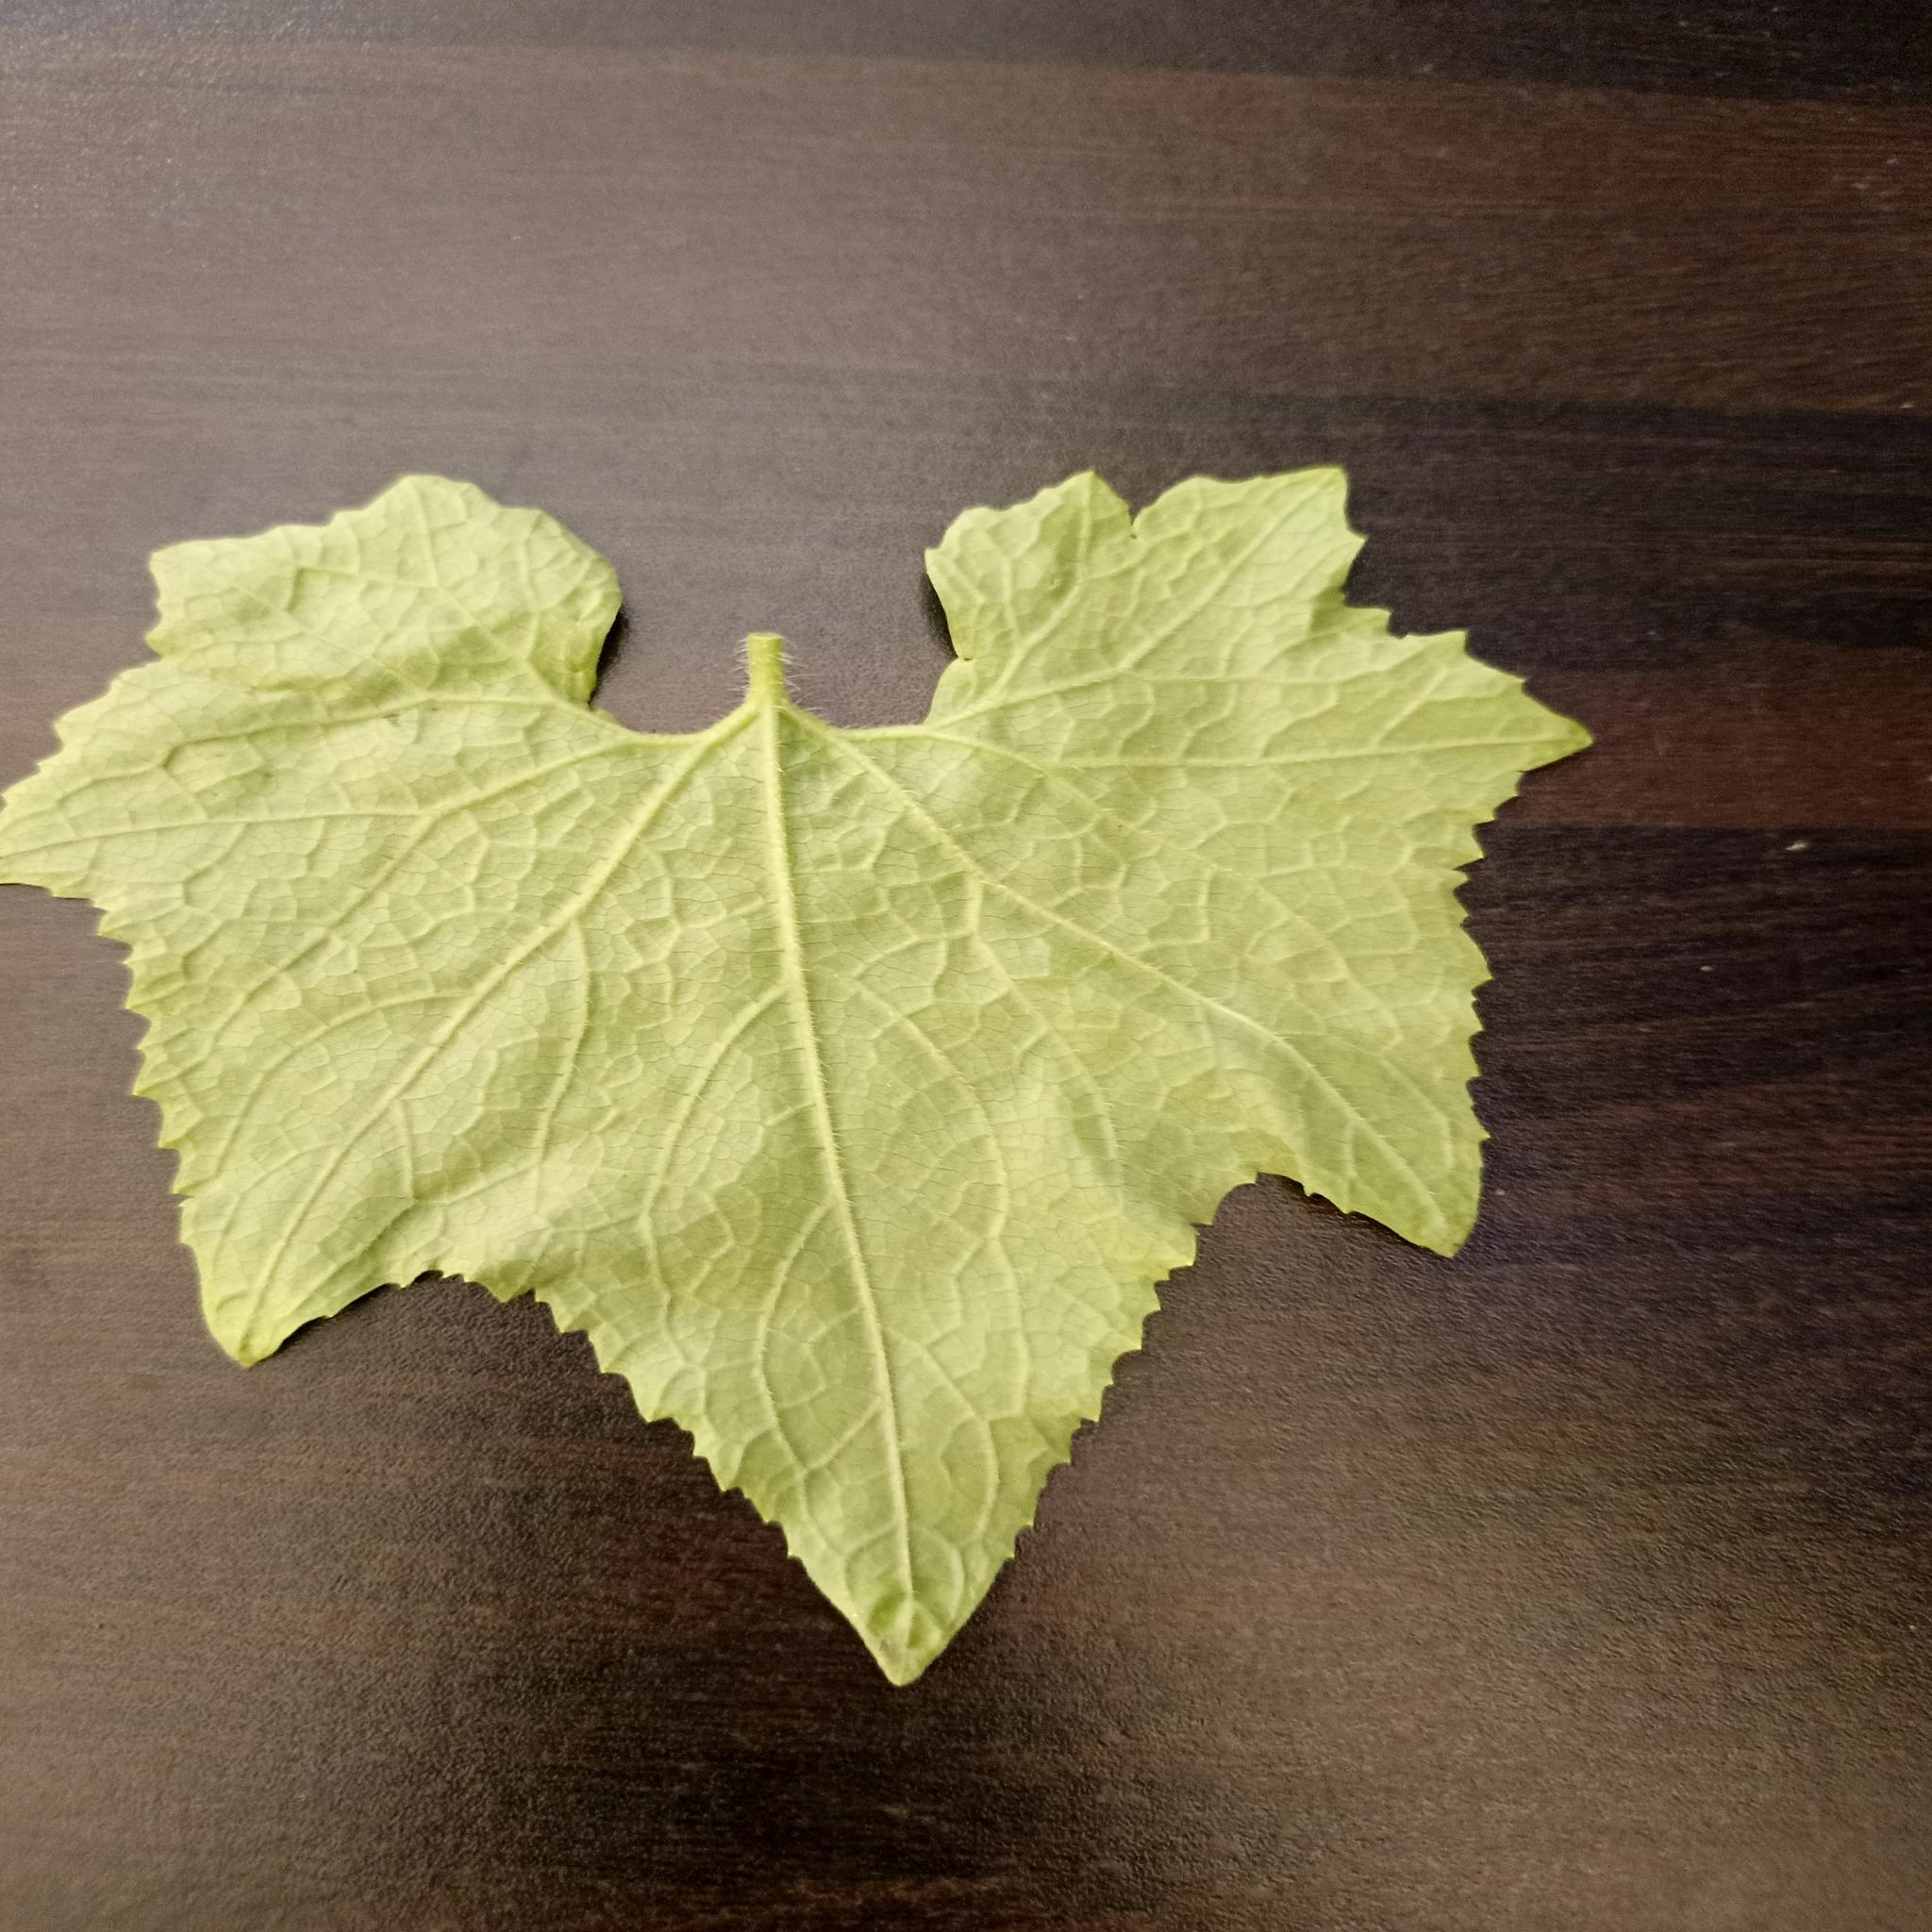
Label: Healthy